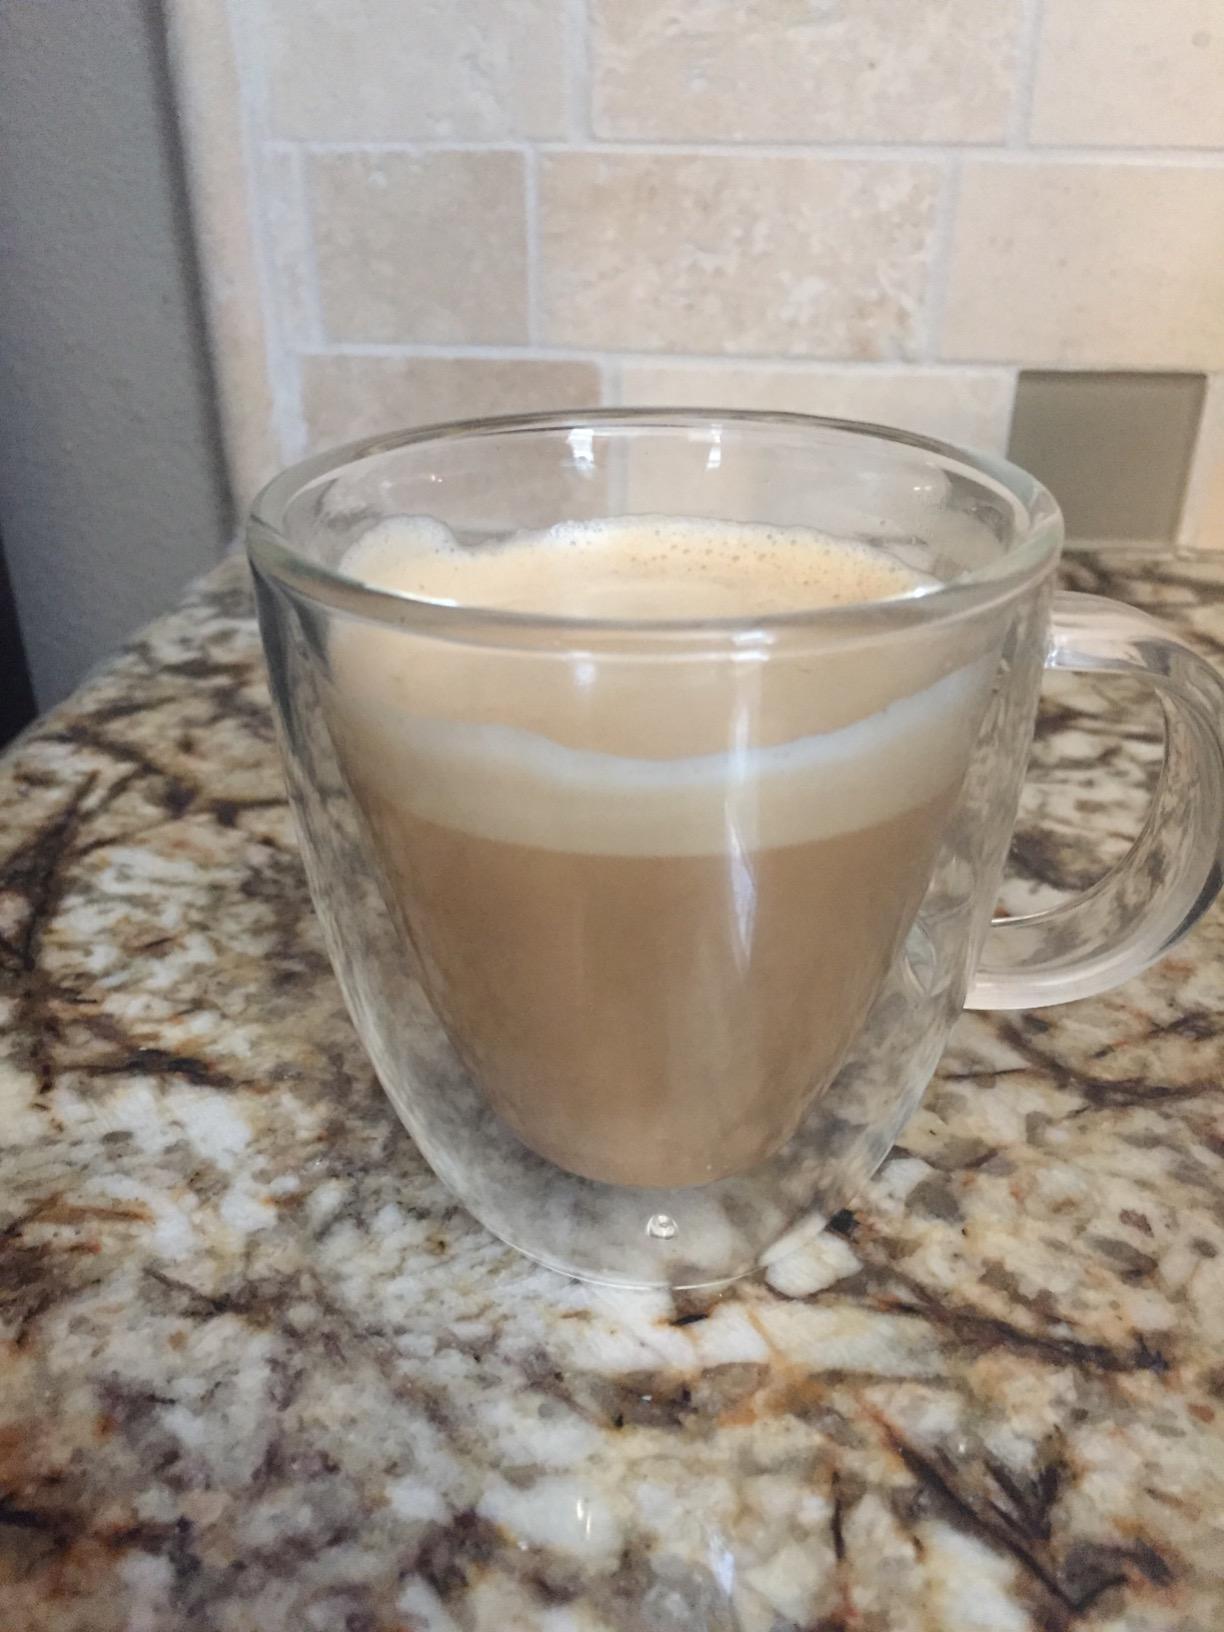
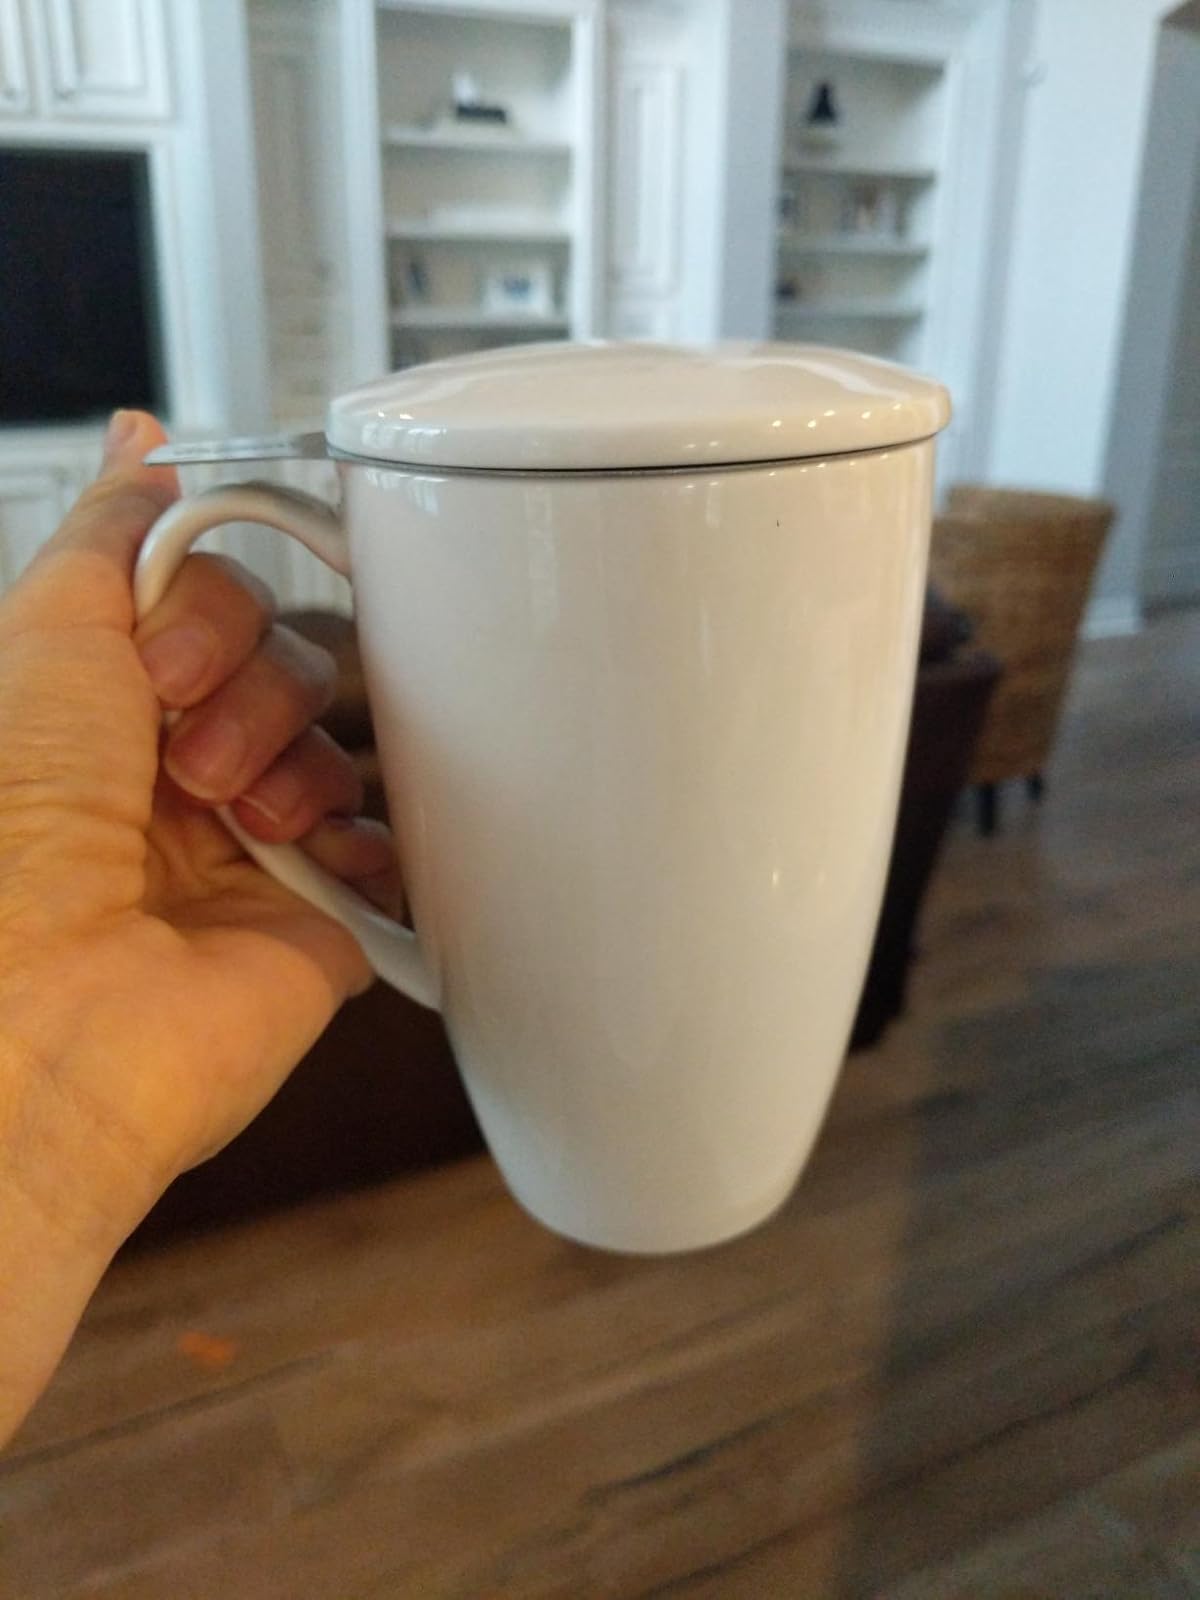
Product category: items_mug
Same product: no